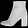
Label: Ankle boot